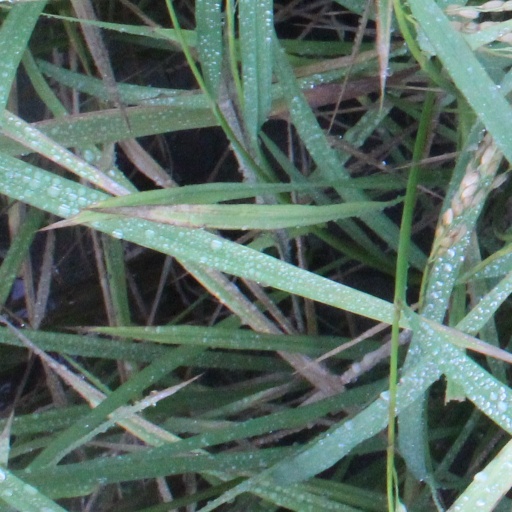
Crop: rice